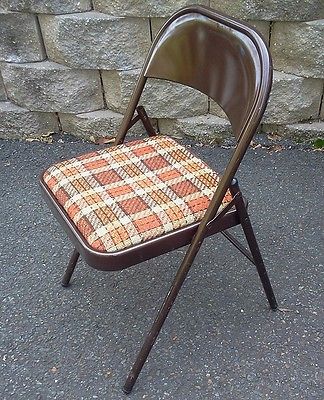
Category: chair